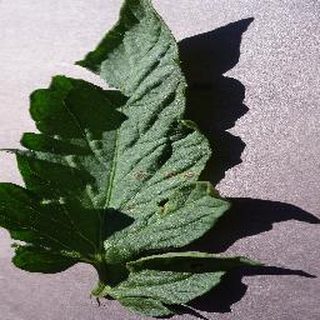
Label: tomato_early_blight